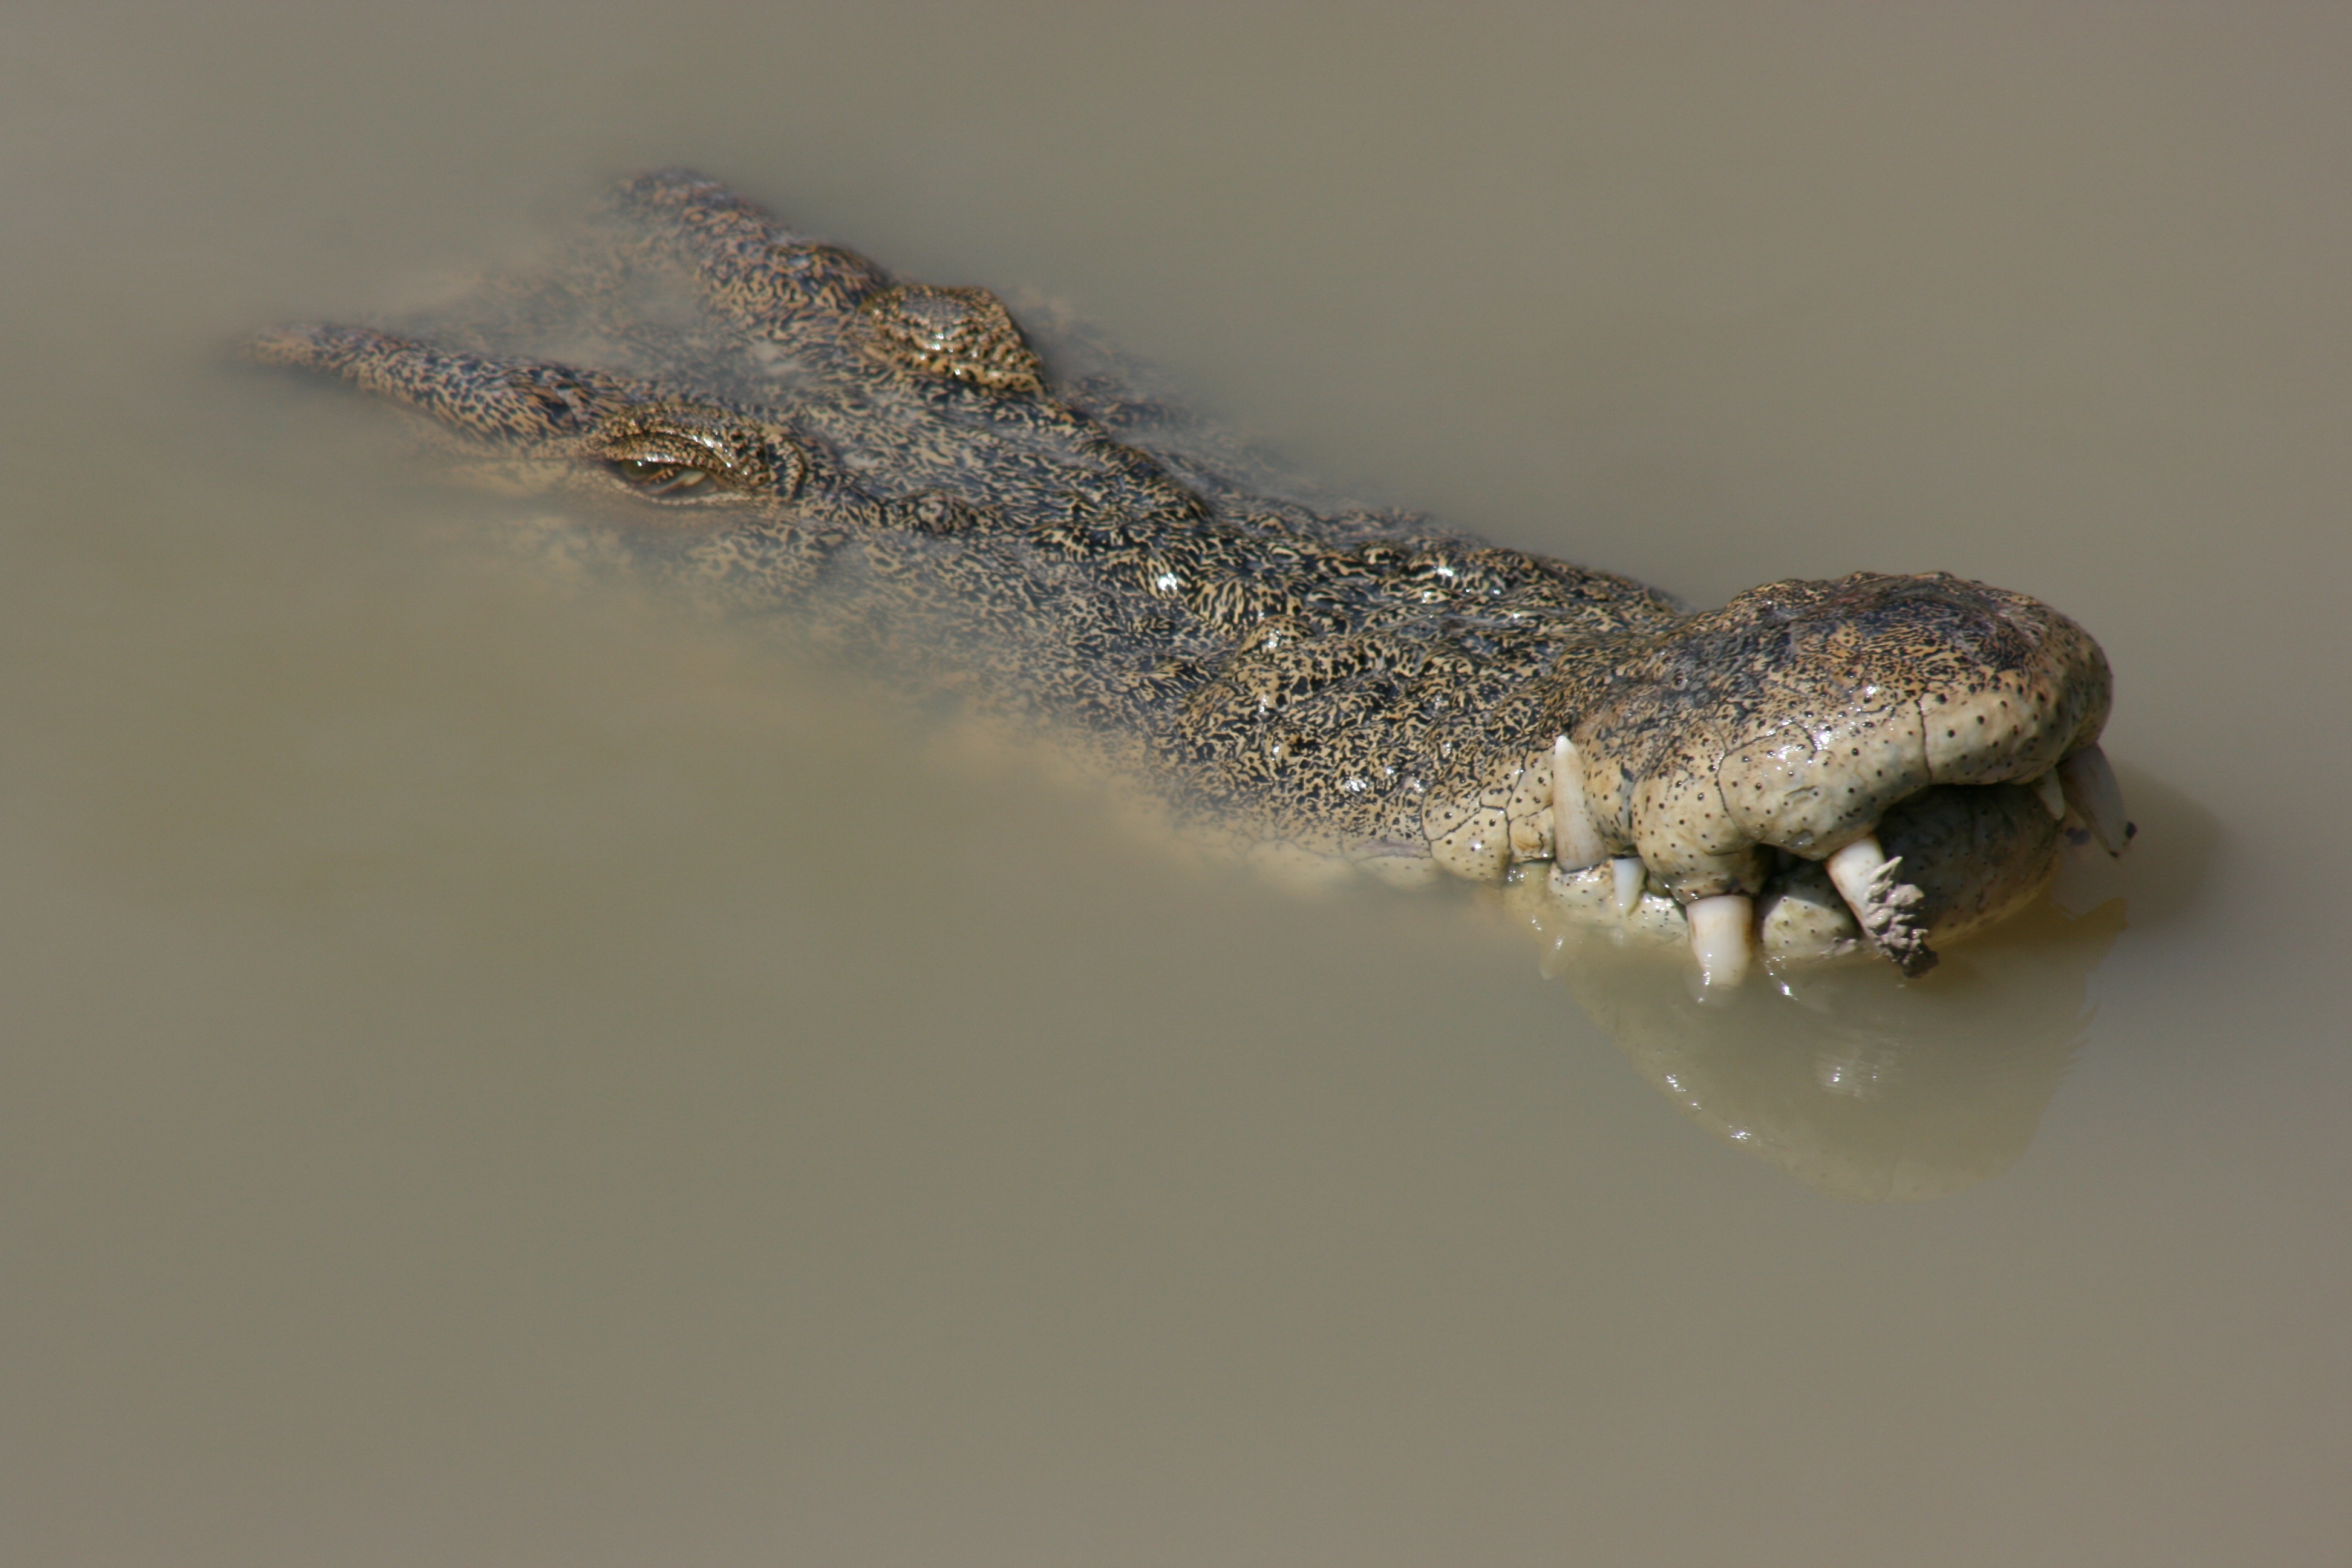
animal, wildlife, predator, reptile, fauna, mouth, crocodile, close up, alligator, australian, head, danger, vertebrate, teeth, carnivore, croc, salt water, macro photography, jaws, crocodilia, nile crocodile